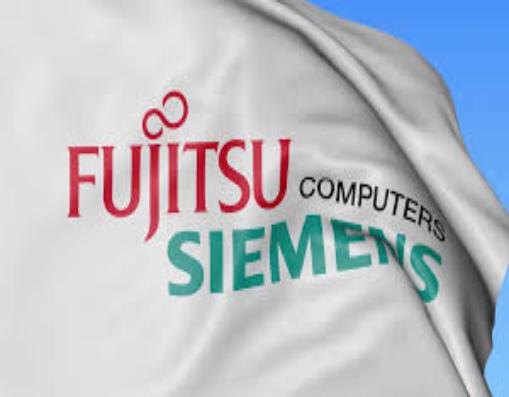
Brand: Fujitsu Siemens
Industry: Electronic